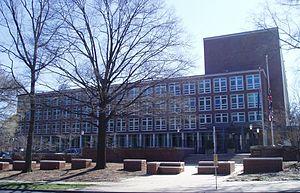
Les représentations diplomatiques britanniques constituent un des plus grands réseaux diplomatiques dans le monde. Notez que les missions diplomatiques britanniques dans les capitales des autres pays du Commonwealth britannique sont appelées « hauts-commissariats » ; le terme « ambassade » est réservé pour les missions diplomatiques dans les capitales du reste du monde.